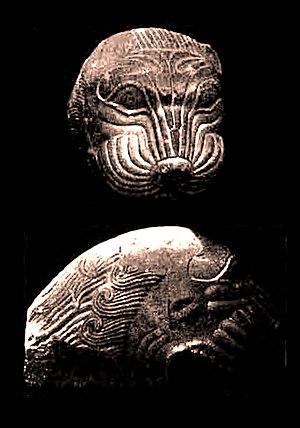
L'art maurya est l'art, principalement la sculpture, produit pendant la période de l'empire maurya, qui fut le premier empire à régner, du moins en théorie, sur la majeure partie du sous-continent indien, entre 322 et 185 avant notre ère. Il représentait une transition importante dans l'art indien de l'utilisation du bois à la pierre. C'était un art royal patronné par les rois Mauryan, en particulier Ashoka. Piliers, stupas, grottes sont les vestigesles plus importants.
Le lion de Masarh est une sculpture de pierre retrouvée à Masarh, ville du district de Bhojpur, dans le Bihar, en Inde, à environ 57 km à l'ouest de Patna, l'ancienne Pataliputra. Cette sculpture est généralement datée du IIIᵉ siècle av. J.-C..
Le lion est l'un des félins les plus représentés dans l'art. Il figure dès le Paléolithique sur les peintures pariétales. Représentée sur les trônes des monarques ou gardant les temples, l'image du lion est étroitement liée à la royauté et à la protection durant l'Antiquité. Créature thérianthrope du temps de l'Égypte antique, il est le plus souvent représenté de manière réaliste dans les civilisations mésopotamiennes et gréco-romaine.